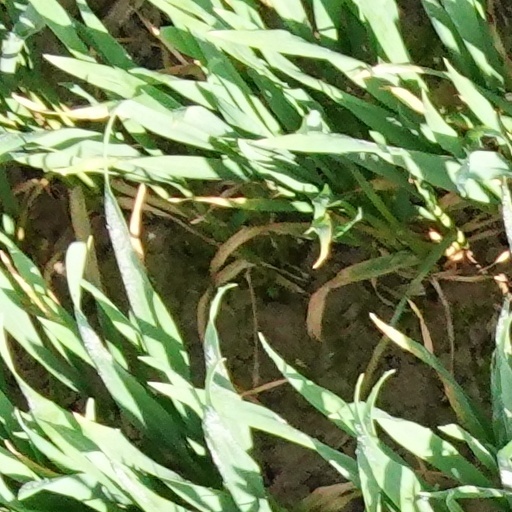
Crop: wheat